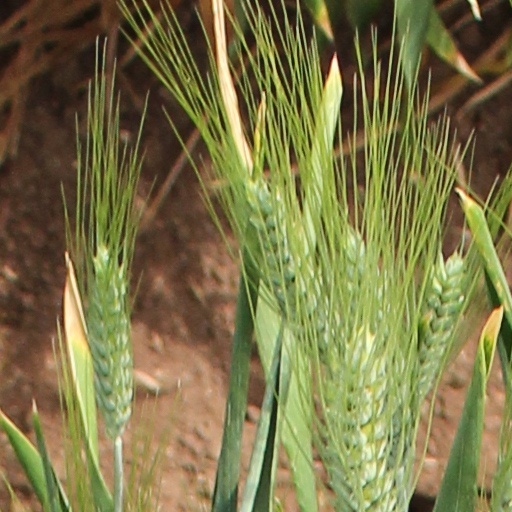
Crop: wheat